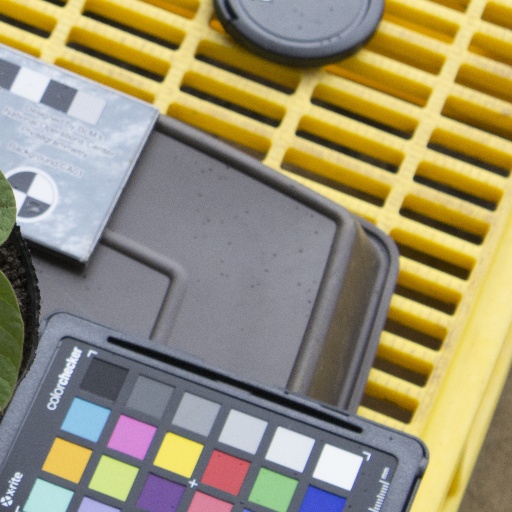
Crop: soybean